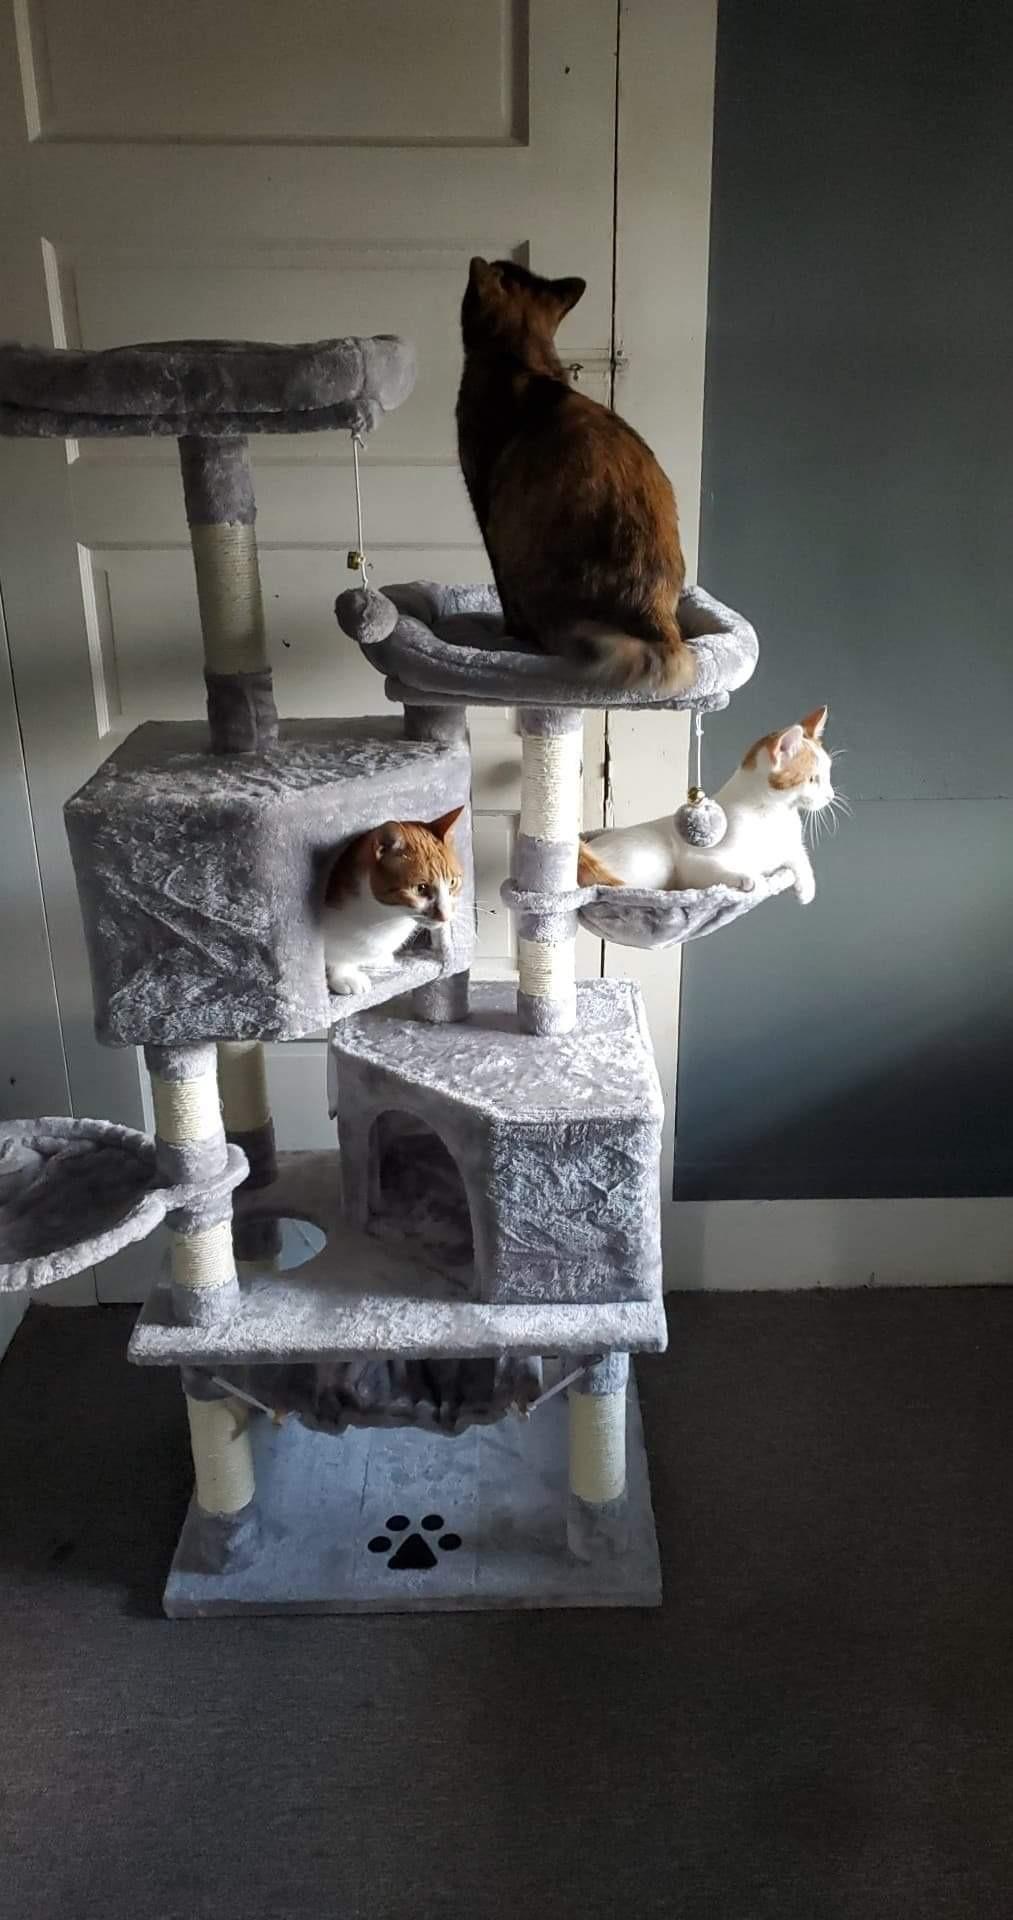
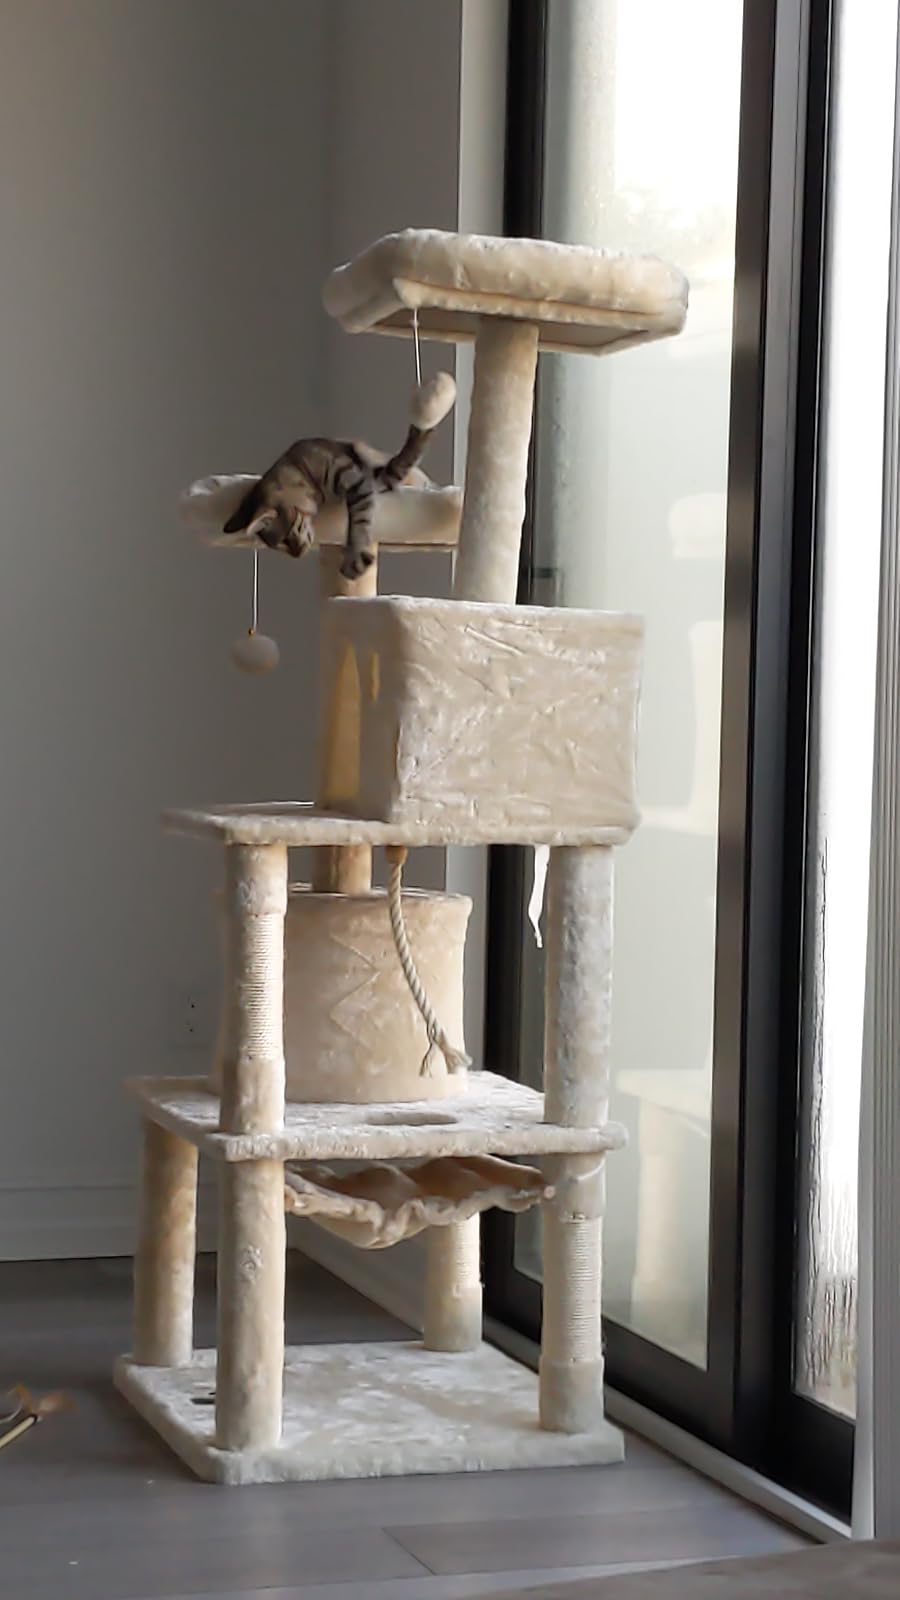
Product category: items_cat tree
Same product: no